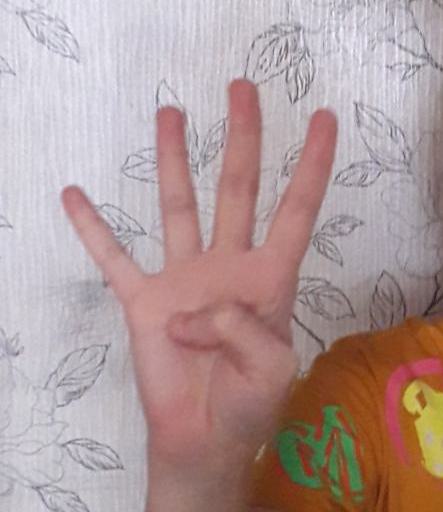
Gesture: four